George Child Villiers, 9th Earl of Jersey

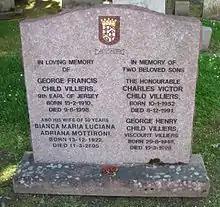
Monument of the 9th Earl of Jersey, showing the family's current arms

Lord Jersey was married three times and twice divorced. He married his first wife, Patricia Richards (1914–2017) at St Margaret's, Westminster on 12 January 1932. She was the only child of Kenneth Richards, of Cowcumbala, New South Wales, Australia. Before the Countess obtained a divorce from him in London in 1937, they were the parents of one child: